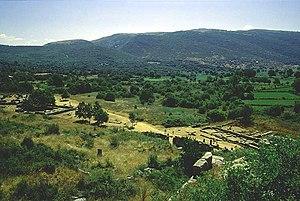
Dodone est un sanctuaire oraculaire dédié à Zeus et à la Déesse-Mère, révérée sous le nom de Dioné. Les prêtres et les prêtresses du bosquet sacré interprétaient le bruissement des feuilles de chêne sous le vent.